Sara Berner

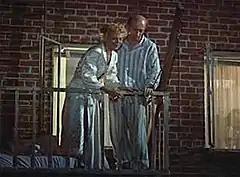
Berner with Frank Cady in "Rear Window" (1954)

Berner filmed supporting roles in motion pictures from 1942 to 1957, including voicing a camel named Mabel in "Road to Morocco" (1942). During production, the film's casting director introduced her to Paramount Pictures executive Buddy DeSylva as "Mrs. Camel" instead of her actual name. DeSylva, who had to approve her voice for the character, addressed Berner by the title thereafter, which she disdained. In Alfred Hitchcock's "Rear Window" (1954), she and Frank Cady portrayed a married couple living in a Greenwich Village apartment complex shared by the film's temporarily immobile main character (played by James Stewart).